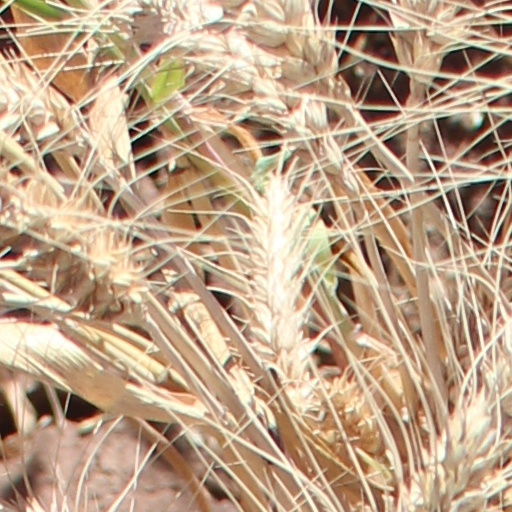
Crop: wheat